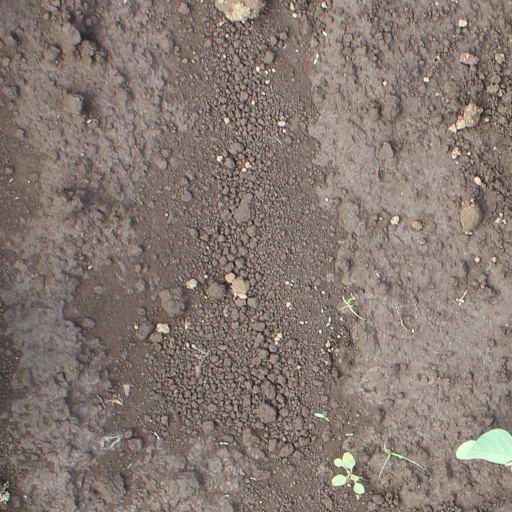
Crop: soybean